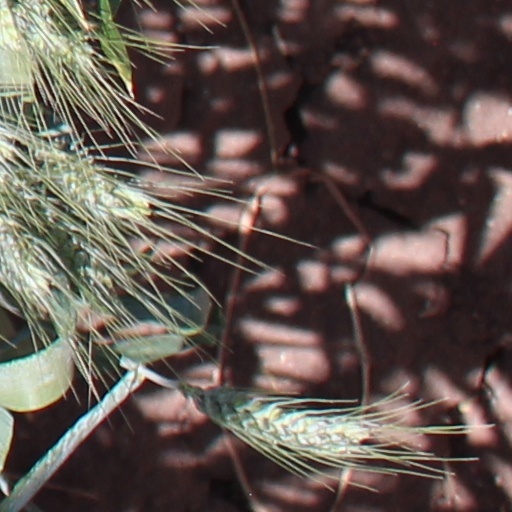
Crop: wheat